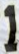
Number: 1